Garden District, Toronto

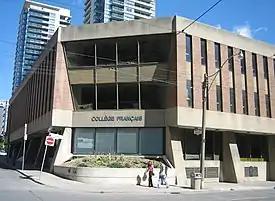
Le Collège français is a French-language public secondary school located directly across the Garden District's northern boundary. It serves Franco-Ontarian residents in the District and other parts of the city.

There is a substantial Francophone presence because of the area’s French-language institutions near the neighbourhood, including "Paroisse Sacré Cœur", a Roman Catholic parish, "Le Collège français", and "École élémentaire Gabrielle-Roy". Le Collège français and École élémentaire Gabrielle-Roy are both operated by Conseil scolaire Viamonde, a secular public school board.